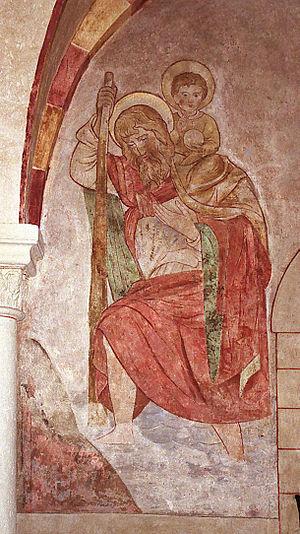
Limbourg-sur-la-Lahn ou Limburg an der Lahn est une ville allemande, chef-lieu de l'arrondissement de Limbourg-Weilbourg en Hesse.